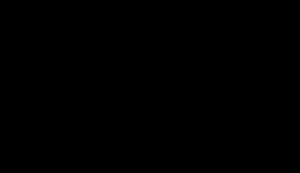
En chimie, un analogue structurel, analogue chimique ou simplement analogue, est un composé ayant une structure chimique similaire à un autre composé, mais différant de celui-ci par un certain composant. Il peut différer de un ou plusieurs atomes, groupes fonctionnels, sous-structures, qui sont remplacés par d'autres atomes, groupes fonctionnels ou sous-structures.